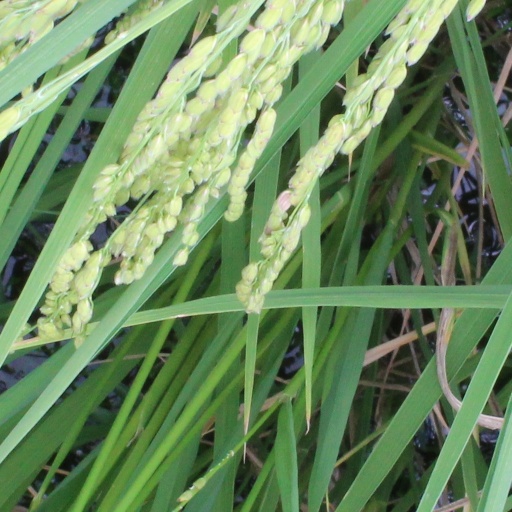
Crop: rice